Donald Bren School of Information and Computer Sciences

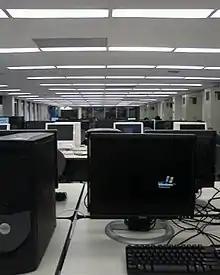
Computer lab, ICS364, with server room in the very back behind glass windows

The Information and Computer Science building (ICS), previously named the Computer Science building, is the primary facility for undergraduate instruction, consisting on 4 floors, opposite to the Engineering Tower (ET). The bottom (and first) floor links physically to ET's bottom floor, while the second floor shares the same plaza with the ET. The bottom floor consists of three instructional labs, CS183, CS189, and CS192—each lab contains 45 Microsoft Windows Server machines, used primarily as desktops for first year undergraduates. Lab CS193 is used for business related software projects for upper division undergraduates, and holds 24 Windows machines. Both the first and second floors contain instruction halls and classrooms, while the third and fourth primarily contain meeting and faculty offices, except for CS364.